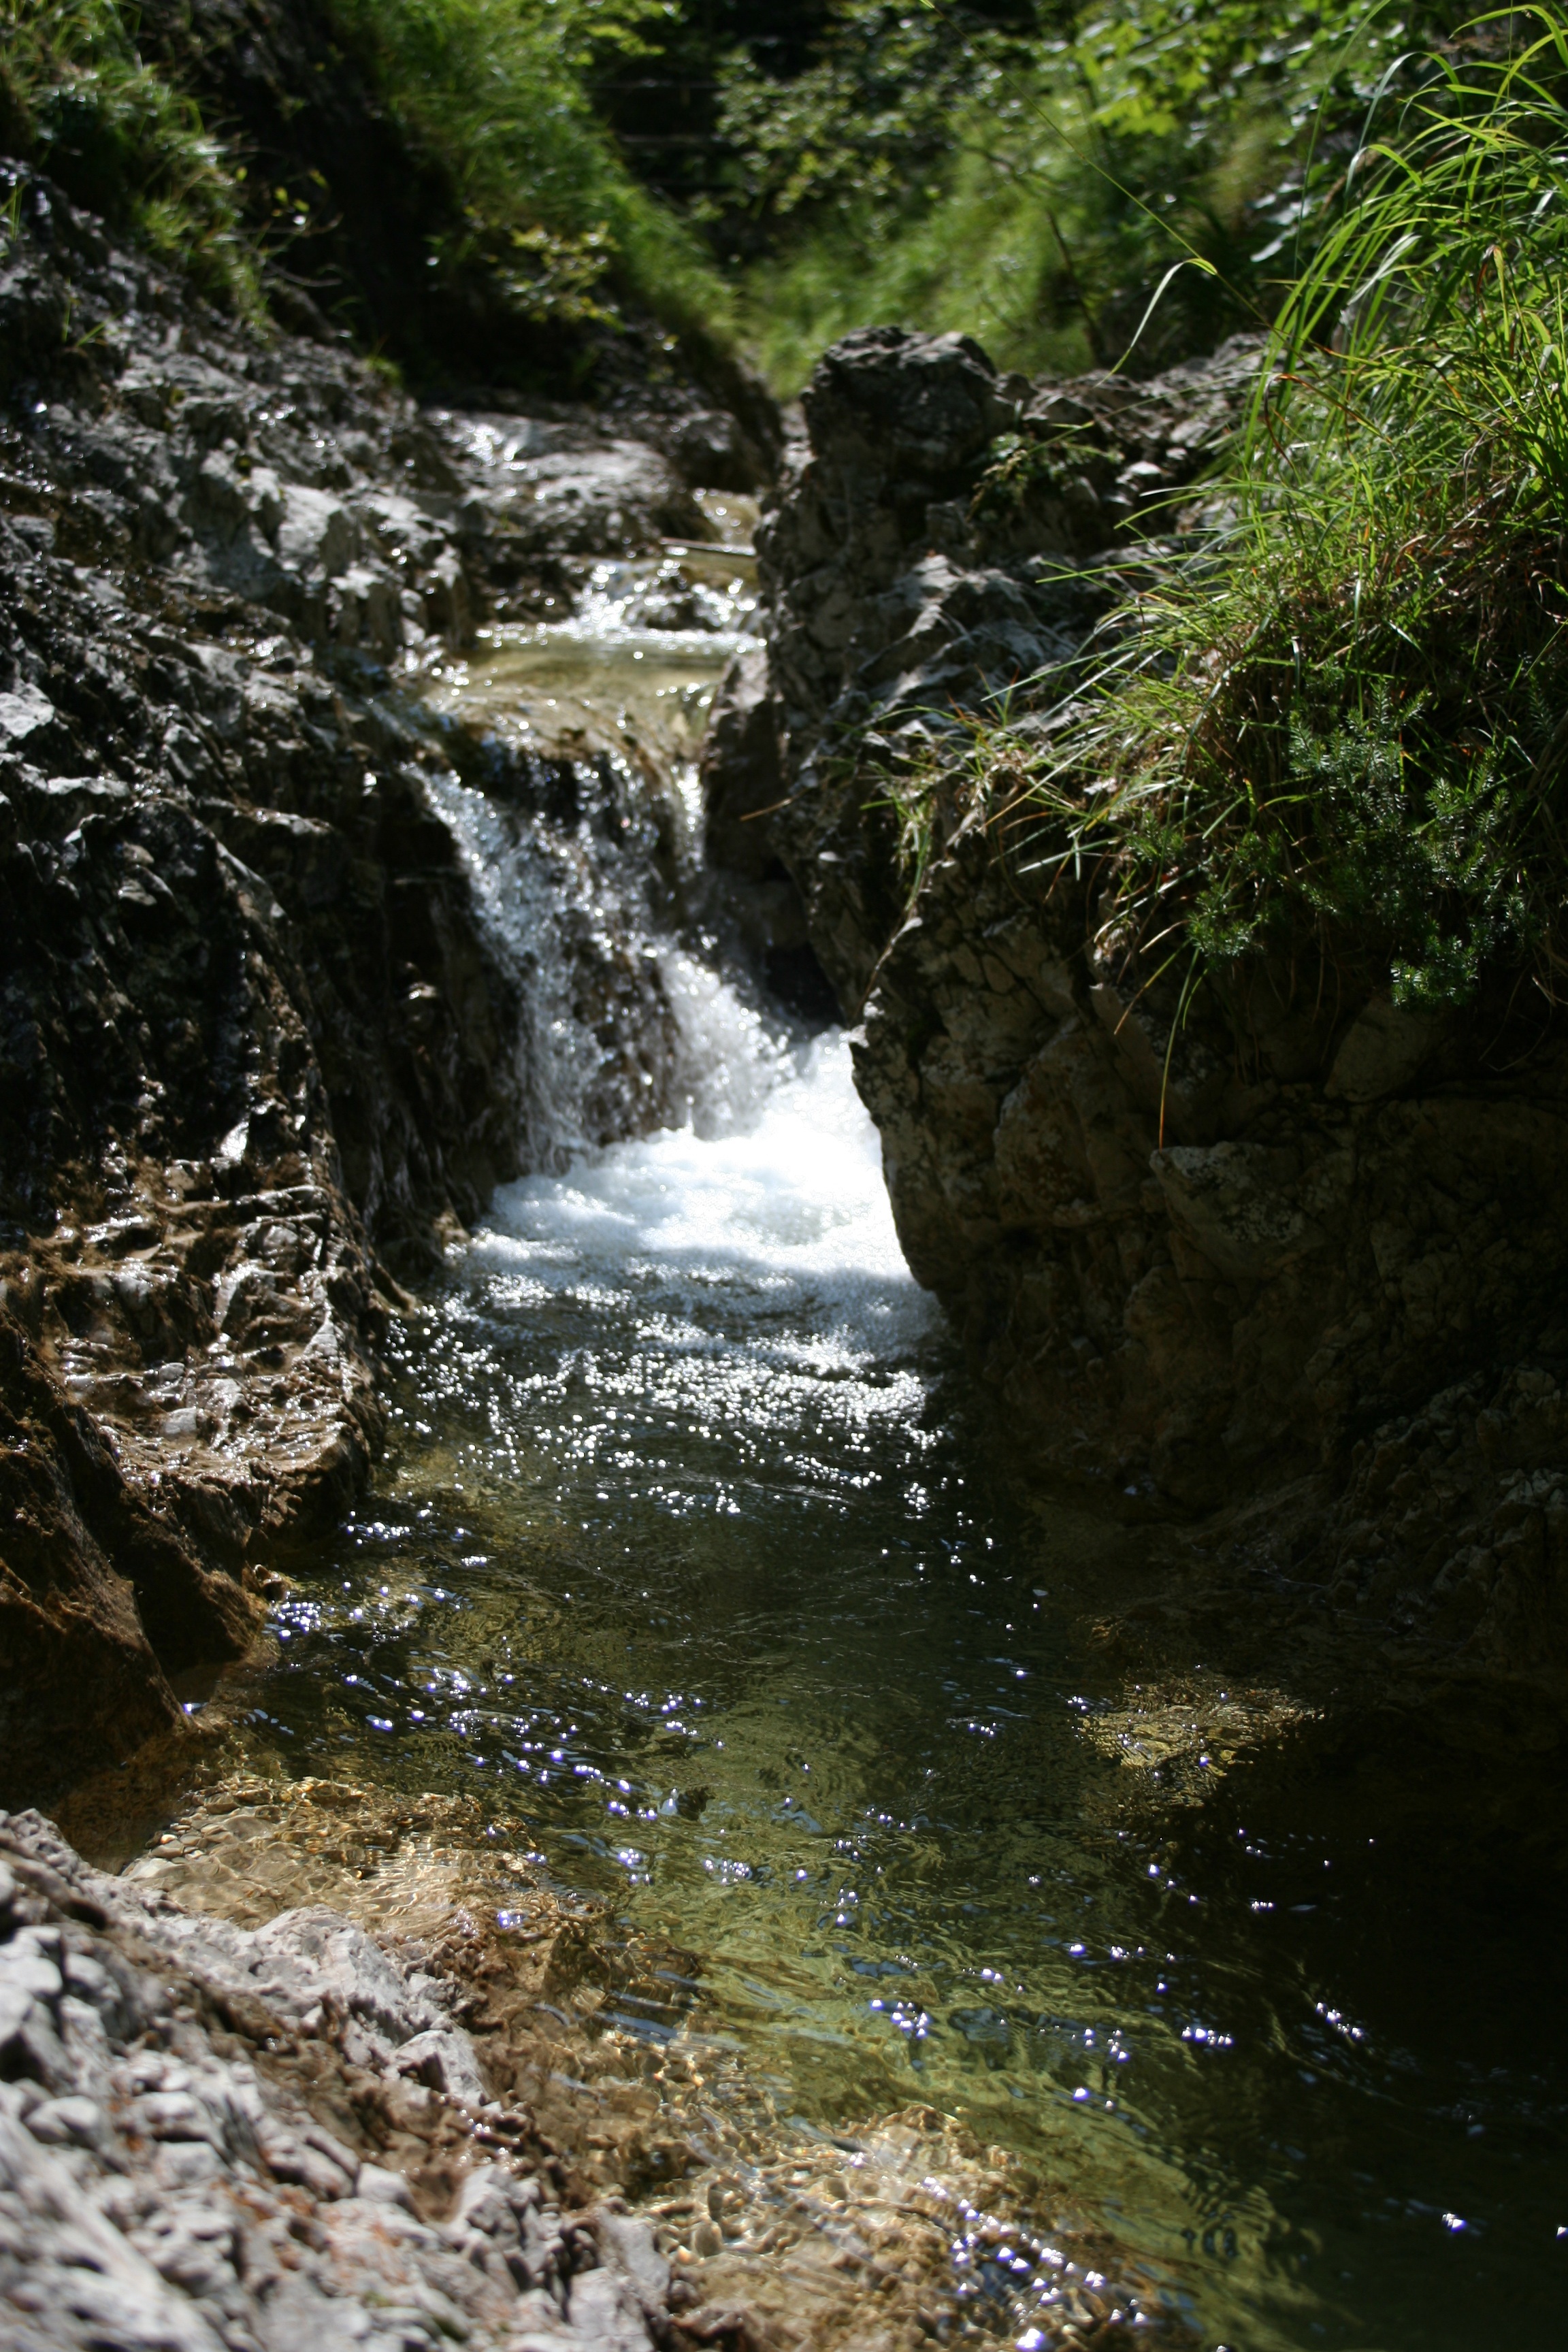
landscape, tree, water, nature, forest, rock, waterfall, creek, wilderness, river, stone, stream, autumn, rapid, body of water, source, water feature, watercourse, landform